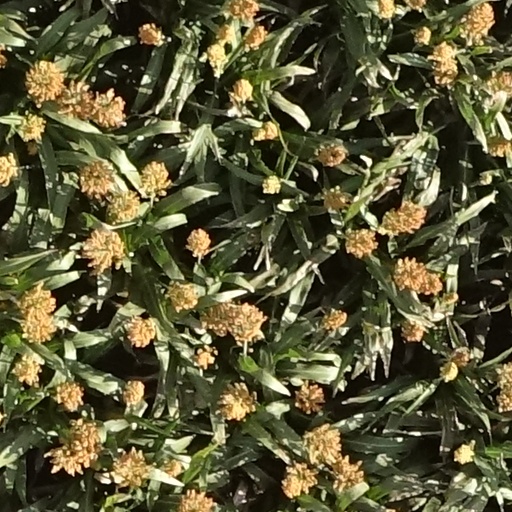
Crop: sorghum